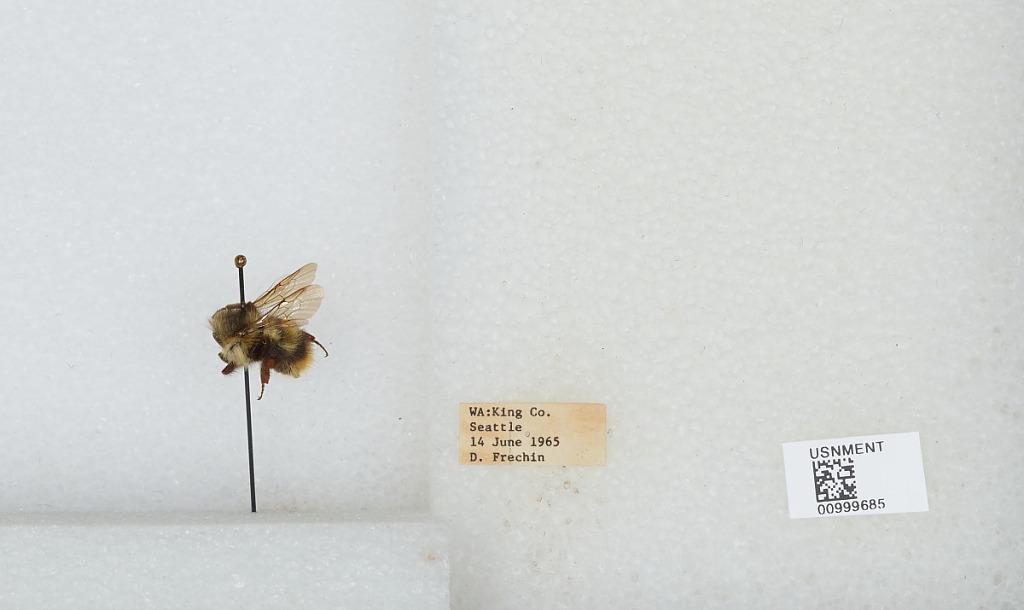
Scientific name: Bombus (Pyrobombus) mixtus Cresson
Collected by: D. Frechin
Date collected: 1965-6-14
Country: United States
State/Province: Washington
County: King
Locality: Seattle
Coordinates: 47.6097, -122.333